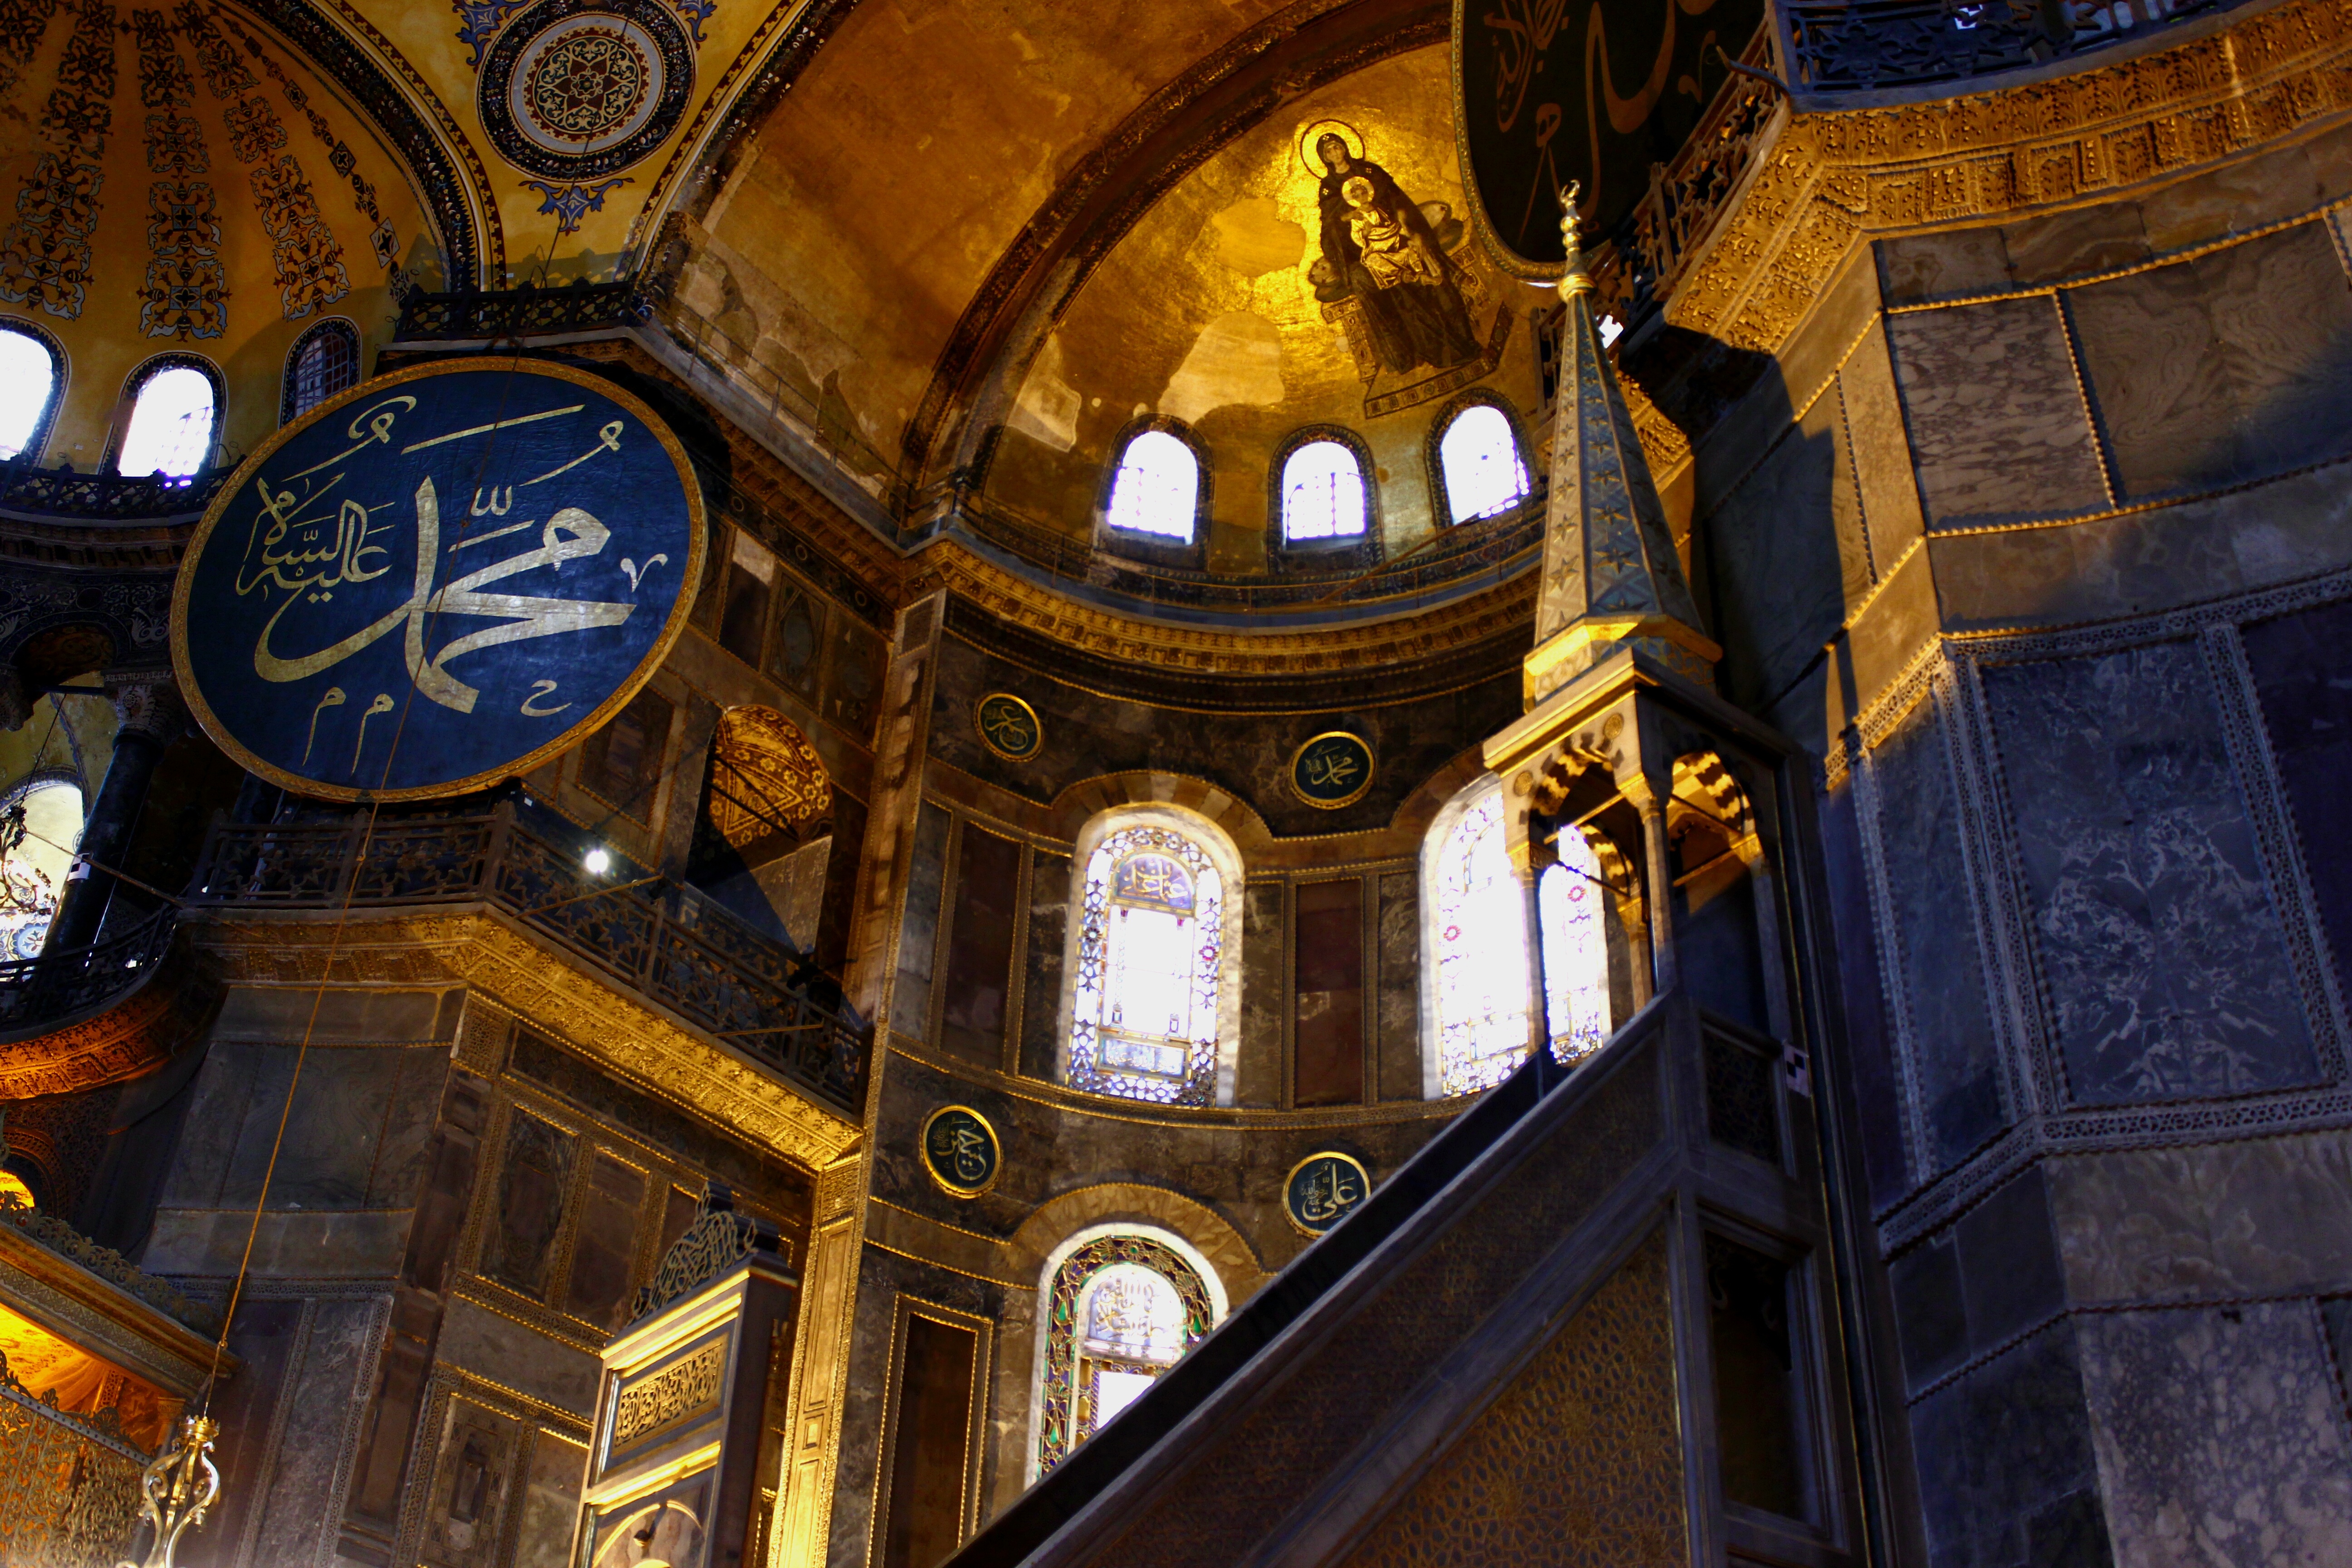
building, religion, church, cathedral, chapel, place of worship, istanbul, synagogue, basilica, dome, middle ages, cami, hagia sophia, ancient history